Ukraine–NATO relations

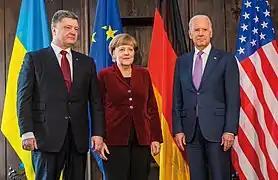
Petro Poroshenko with German Chancellor Angela Merkel and Vice President of the United States Joe Biden, February 2015

After the Orange Revolution in 2004, Kuchma was replaced by President Viktor Yushchenko, who is a keen supporter of Ukraine's NATO membership.